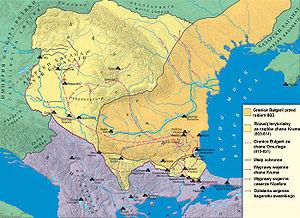
Proto-Bulgares est le nom par lequel les historiens désignant les anciens Bulgares, turcophones de la steppe pontique parlant une langue oghoure et de tradition tengriste, pour les distinguer des Bulgares actuels, peuple slave méridional des Balkans, de tradition chrétienne orthodoxe. Le nom s’est transmis des premiers aux seconds lorsque les anciens Bulgares s’établirent dans la région du bas-Danube, aux frontières de l’Empire romain d'orient, vers le VIᵉ siècle de notre ère. Dans cette région, les Proto-Bulgares fondèrent un empire et s’assimilèrent aux Slaves, dominants sur le plan démographique.